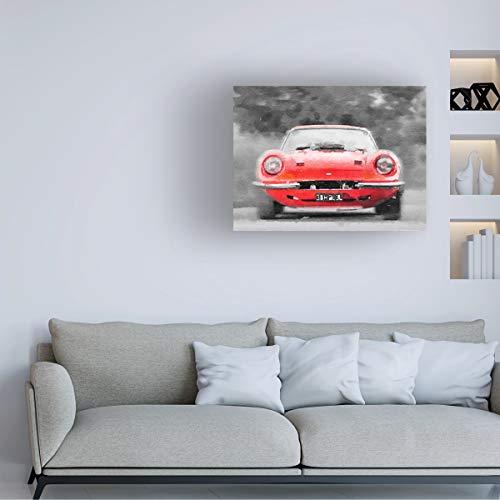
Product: Trademark Fine Art Ferrari Dino 246 GT Front Watercolor by NAXART, 24x32, Multiple
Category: Toys & Games | Play Vehicles | Die-Cast Vehicles
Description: Great Condition.
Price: $59.99
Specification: ProductDimensions:2x24x32inches|ItemWeight:2.35pounds|ShippingWeight:5.15pounds(Viewshippingratesandpolicies)|Manufacturer:TrademarkGlobal|ASIN:B07ZGDW3G5|Itemmodelnumber:NAX01135-C2432GG